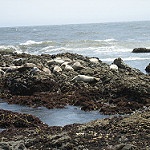
Scene: Outdoor